Newcastle West Town F.C.

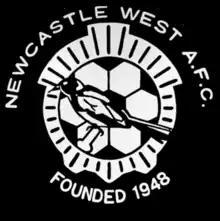
Former Newcastle West Town F.C. logo

Newcastle West Town F.C. is a youth association football club based in Newcastle West in the Republic of Ireland. It was formed in 2017 by the merger of